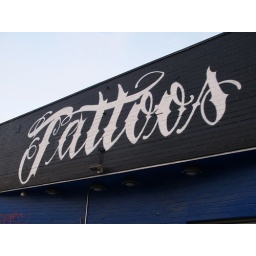
Houston Texas walking around the Old Montrose neighborhood down Westheimer street 2010 Building Streets Signs Vintage